HMCS Thiepval

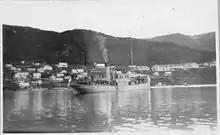
HMCS "Thiepval" in Petropavlovsk, 1924.

Reacquired by the RCN, "Thiepval" was recommissioned in April 1923, and in February 1924 was given the task of helping to support the round-the-world flight attempt of Major Stuart-MacLaren. Proceeding across the North Pacific via the Aleutian Islands and the Kamchatka Peninsula, "Thiepval" arrived in Hakodate, Japan, carrying supplies and equipment for the Vickers Vulture flying boat and its crew. In the process, "Thiepval" became the first Canadian warship to visit the Soviet Union and Japan. The Canadian government had also given "Thiepval" the secret assignment of investigating American and Japanese territories in the North Pacific to see if they were being fortified in contravention of the 1922 Washington Naval Treaty; it turned out that they were not.